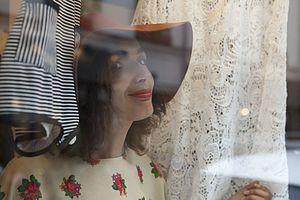
Vintage Clothing
Iman Bassalah, née le 28 avril 1975 à Sousse, est une écrivaine et journaliste française.